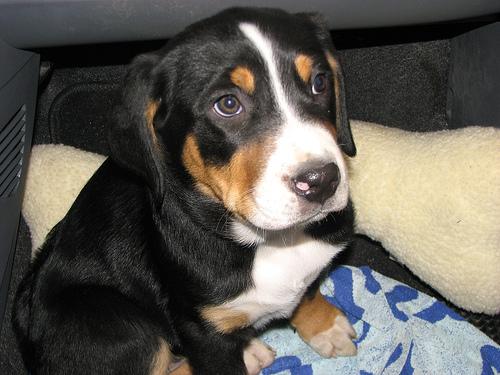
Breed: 237-n000086-Greater_Swiss_Mountain_dog